Shinjuku L Tower

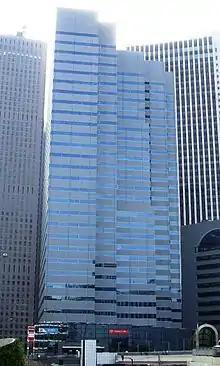
Shinjuku I-Land Tower

The is a skyscraper located in Shinjuku, Tokyo, Japan. Construction of the , 31-storey skyscraper was finished in 1989. It was built by the Japanese construction firm, Shimizu Construction Company.